Face to Face (Daft Punk song)

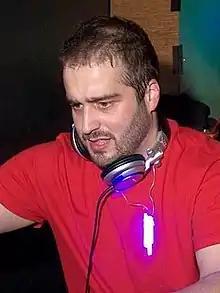

Thomas Bangalter and Guy-Manuel de Homem-Christo of Daft Punk had met Todd Edwards prior to releasing their 1997 debut album, "Homework". They wanted to collaborate with Edwards but struggled to convince him due to their then-unknown status. While the collaboration did not materialize, Daft Punk cited Edwards as an influence in their track "Teachers". They reconnected in 1999, meeting at Edwards' parents' house in New Jersey, where Edwards had his home studio.